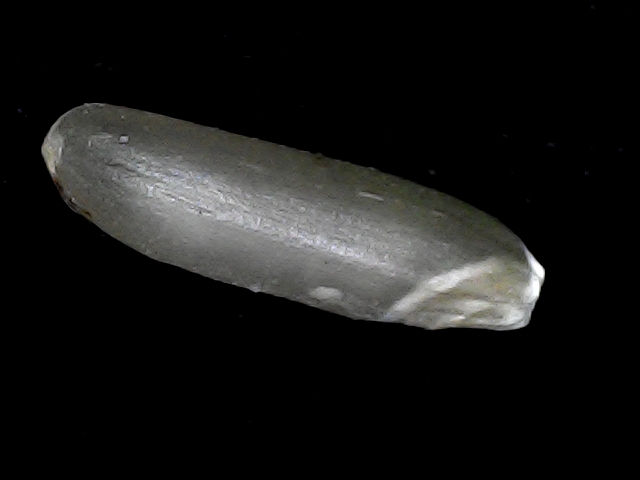
Rice variety: BD70